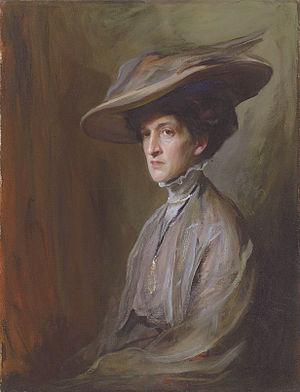
Emma Alice Margaret Asquith, comtesse d'Oxford et Asquith, née Emma Alice Margaret Tennan le 2 février 1864 dans le Peeblesshire et morte le 28 juillet 1945 à Londres, connue sous le nom de Margot Asquith, est une socialite anglo-écossaise, auteure et diariste. Elle était réputée pour ses mots d'esprit.
Le conjoint du Premier ministre britannique ou le conjoint du Premier ministre de Royaume-Uni est un titre non officiel donné au concubin, à l'épouse ou l'époux du Premier ministre britannique. Elle est parfois appelée la « Première dame » du pays.